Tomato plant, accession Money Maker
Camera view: bottom (45 deg); turntable rotation: 120 degrees
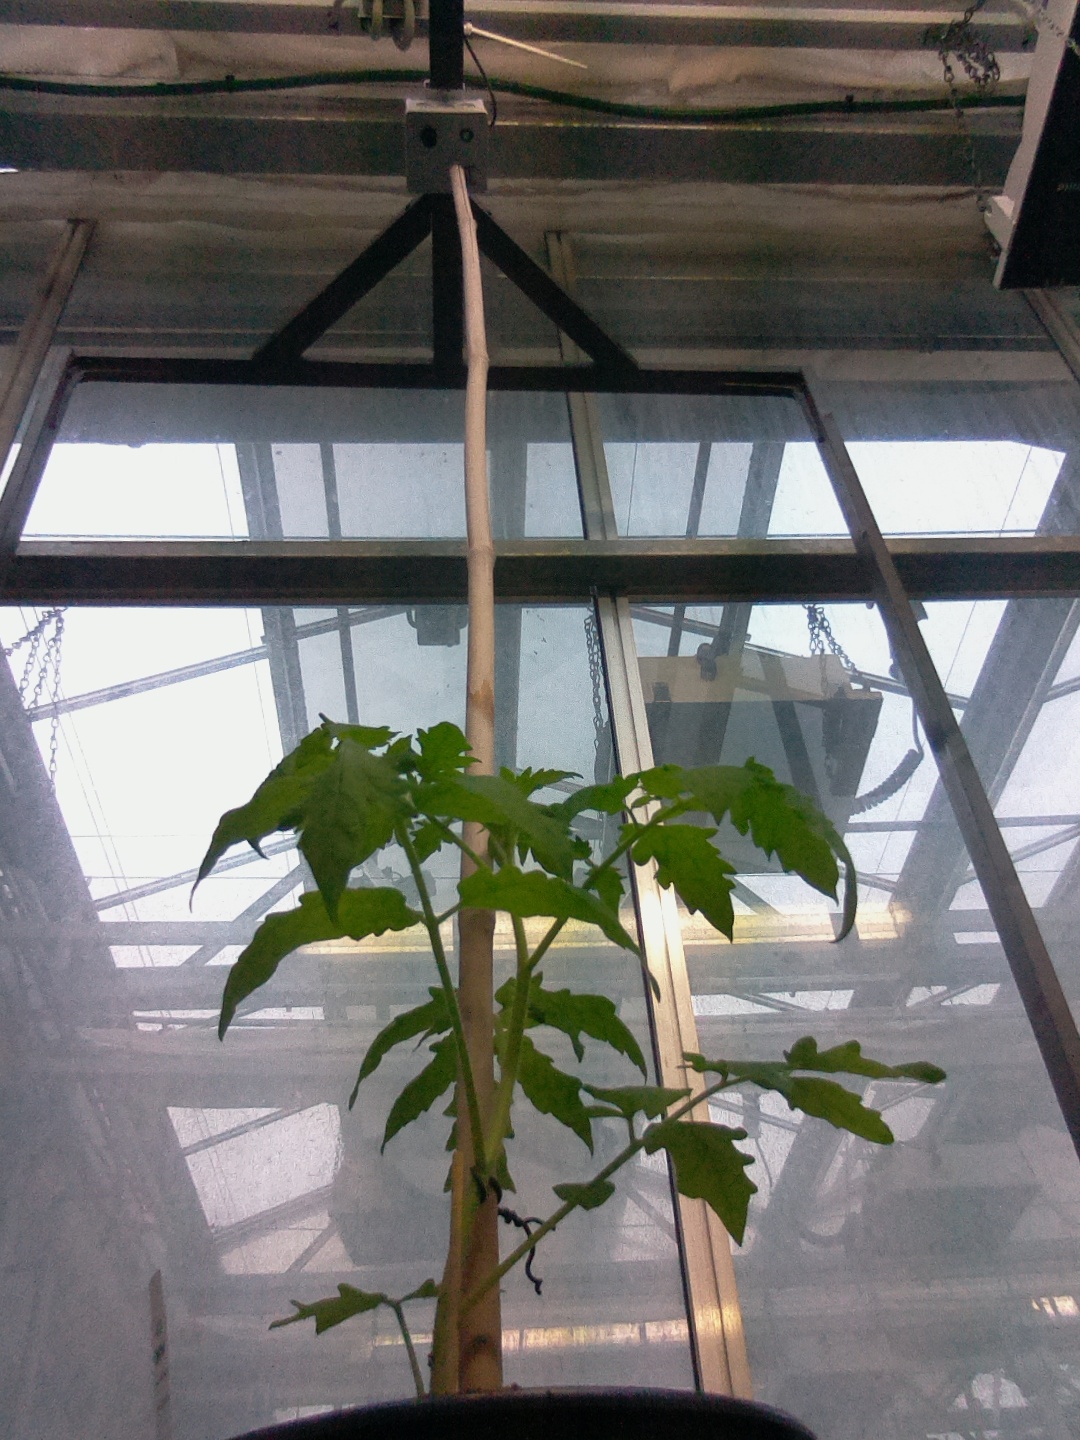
BBCH growth stage 13: 6 of true leaves visible